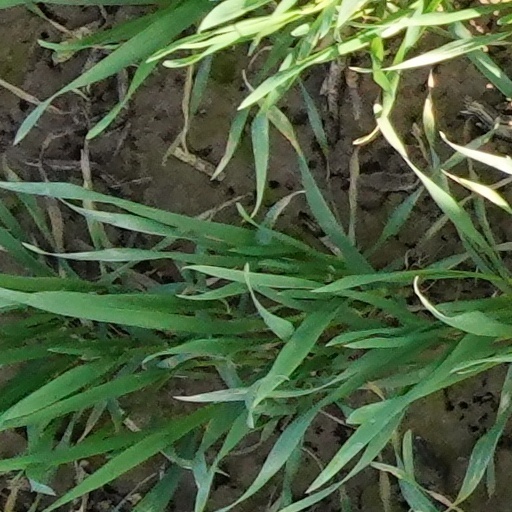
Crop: wheat